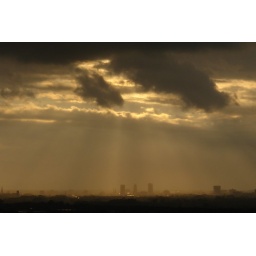
View on Eindhoven from television tower in Mierlo